Steve Wiebe

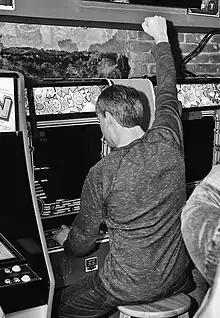
Steve Wiebe at the Kong Off 3 event

Wiebe was interviewed about the documentary "The King of Kong: A Fistful of Quarters" on "The Late Late Show with Craig Ferguson" and on G4's "Attack of the Show!". He also voiced his own cartoon character on "Code Monkeys" in the episode "The Great Recession". He also appeared as "Jim" in the film "Four Christmases", directed by Seth Gordon, the director of "The King of Kong". In 2011 Wiebe made a cameo appearance in Gordon's film "Horrible Bosses" as Thomas, Head of Security. In 2015 he had a role in the Adam Sandler movie "Pixels" as "DARPA Scientist". He played Stephen Davidson in episode 1 of "Sneaky Pete" on Amazon Video.